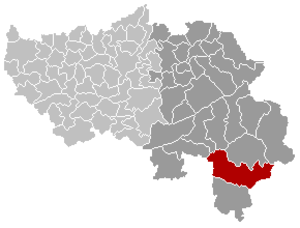
Carte indiquant la localisation de la commune de Sankt-Vith dans la Province de Liège.